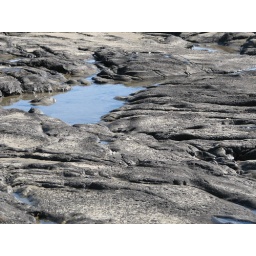
This is a rock formation of some sort on the beach by the Moeraki boulders.